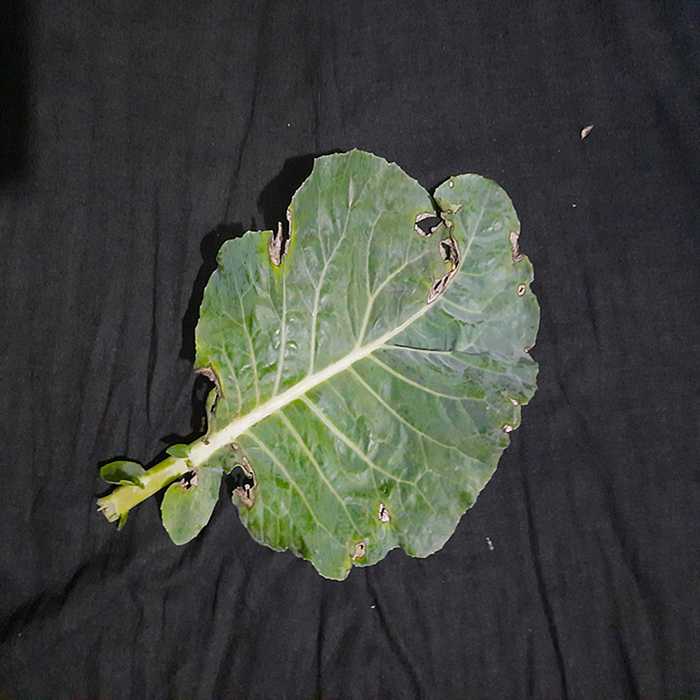
Plant: Cauliflower
Label: Downy mildew